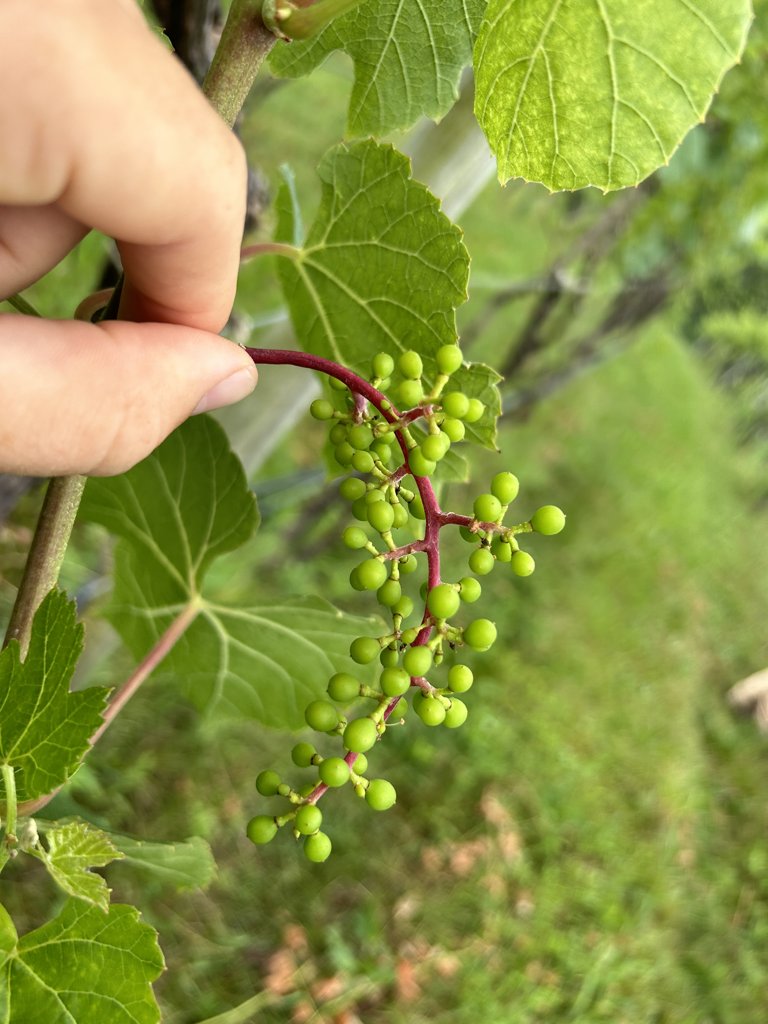
Berries visible: 73
Grape clusters: 1